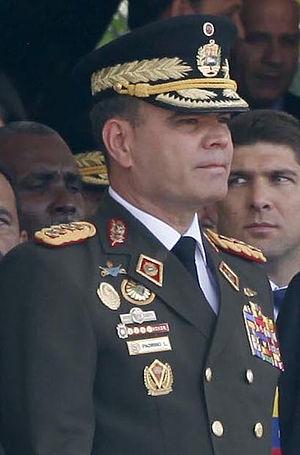
Vladimir Padrino López est un militaire et homme politique vénézuélien, né à Caracas le 30 mai 1963. Il est l'actuel ministre de la Défense depuis le 25 octobre 2014.
Le gouvernement du Venezuela est l'un des éléments du pouvoir exécutif national de la République bolivarienne du Venezuela.